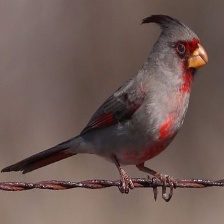
Species: PYRRHULOXIA
Scientific name: CARDINALIS SINUATUS